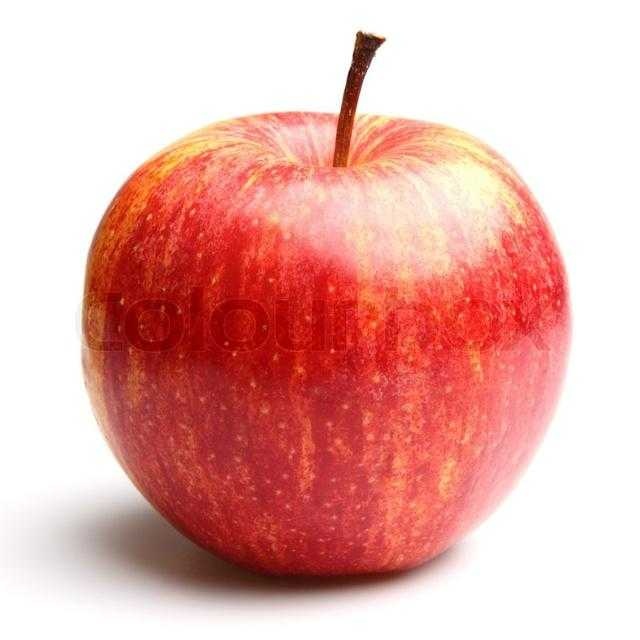
Label: Apple